Woman yelling at a cat

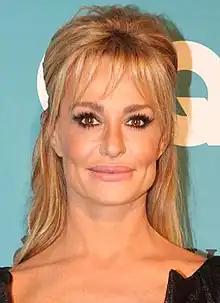
Taylor Armstrong in 2012. A screenshot of her in "The Real Housewives of Beverly Hills" serves as the meme's left image.

The image on the left of the meme image is a screenshot of "Malibu Beach Party From Hell", an episode of the second season of "The Real Housewives of Beverly Hills" (2010–present); the episode depicts a beach party gone awry when housewives Taylor Armstrong and Camille Grammer feud over the latter's gossip regarding Armstrong's former husband Russell, who died of suicide following what she claimed to be an abusive relationship. The still is of the episode's most heated moments, where a tearful Armstrong screams and points at an attendee while being restrained by Kyle Richards; it went viral following its inclusion on a "Daily Mail" article published a day after the episode's airing. Armstrong went on to work at domestic violence shelters and, in October 2019, said she was now in a more positive marriage.